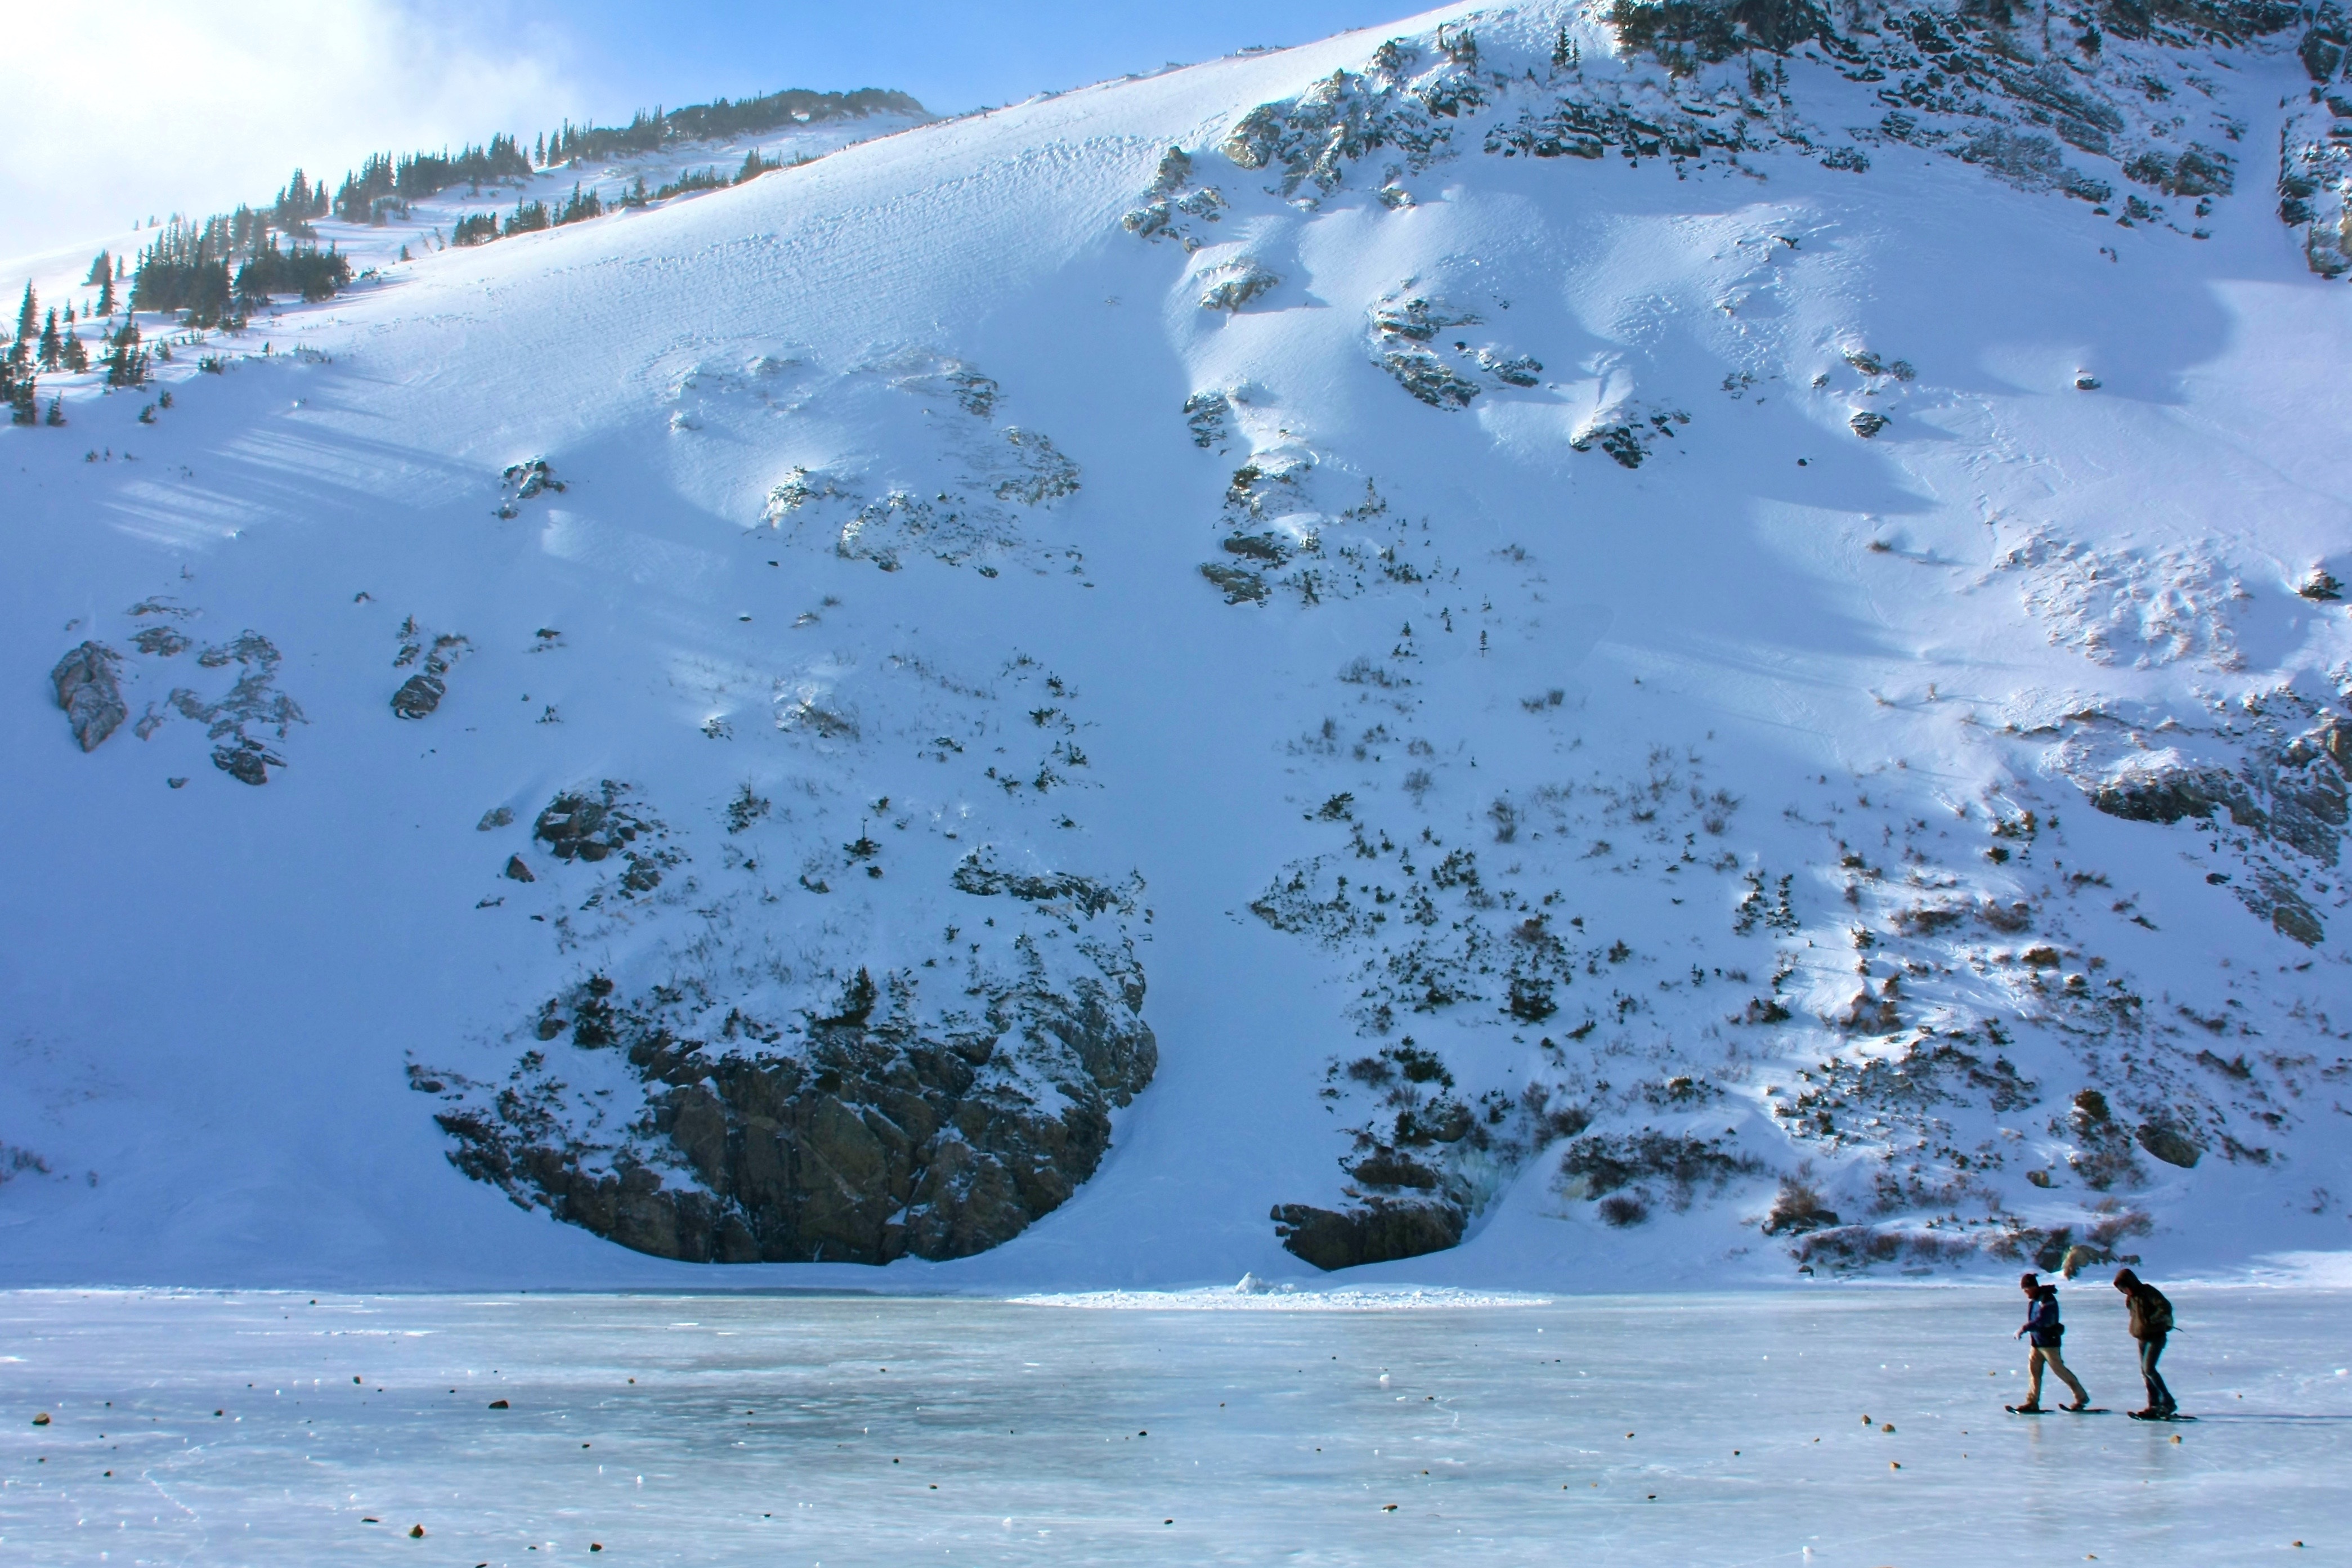
nature, outdoor, mountain, snow, cold, winter, lake, ice, weather, frozen, arctic, season, winter sport, freezing, arctic ocean, geological phenomenon